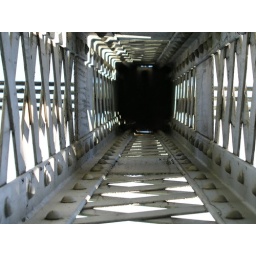
This is an inside shot of a steel suspension bridge tower over the Sacramento River at Sims, CA.